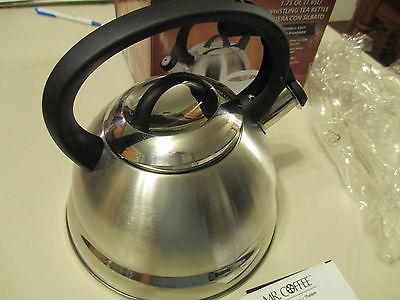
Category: kettle